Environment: real
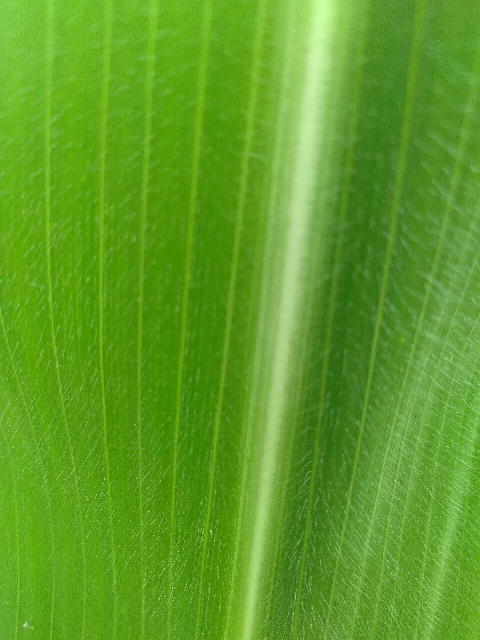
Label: healthy